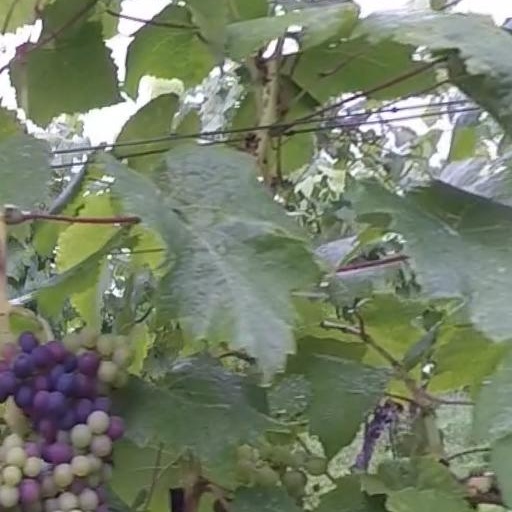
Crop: grape